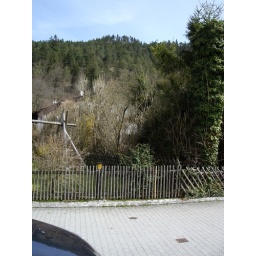
The white house seen through the bushes beyond the fence was Walt's home in Partenkirchen, 1947 - 1948